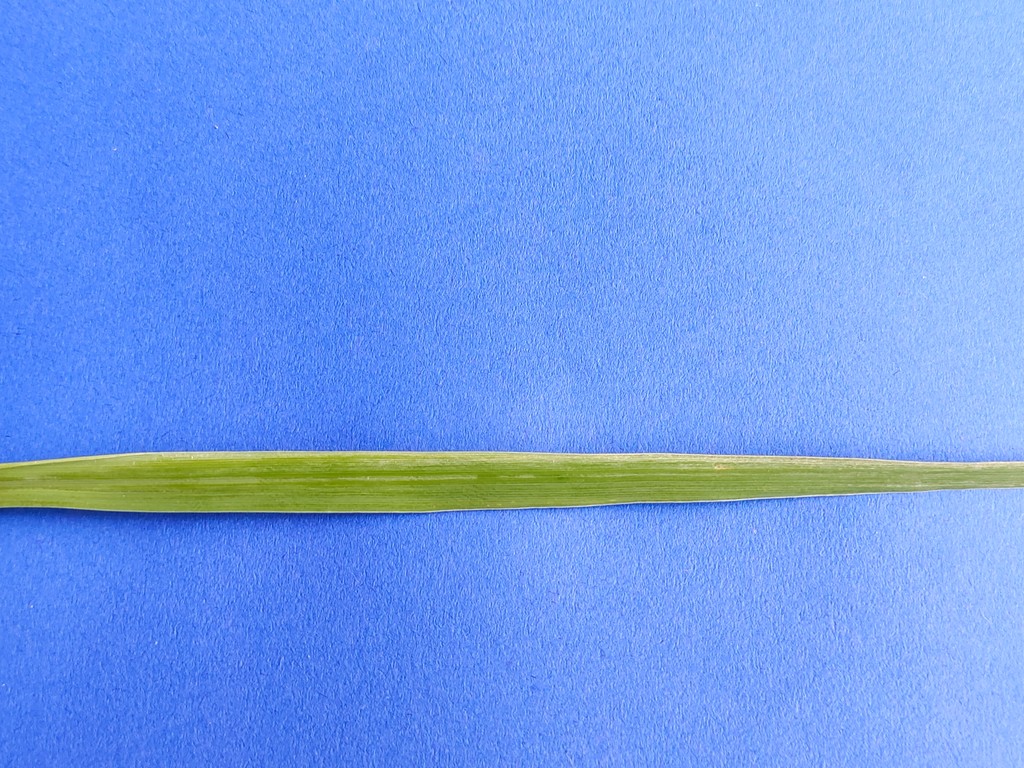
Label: Healthy